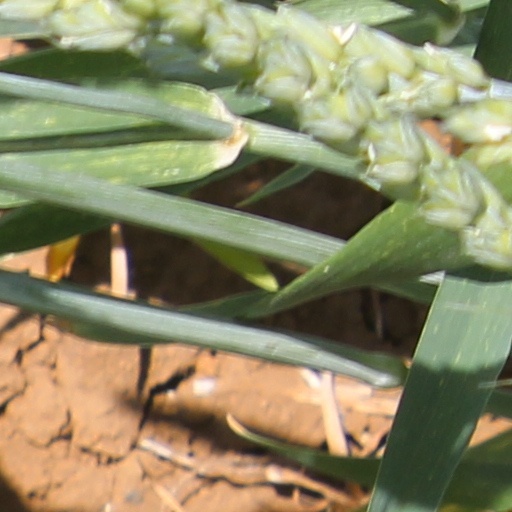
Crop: wheat